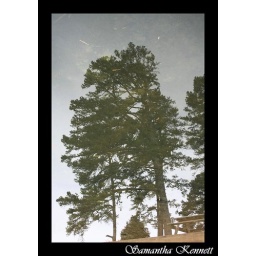
This is the reflection of a tree on a lake in Toccoa, Georgia.